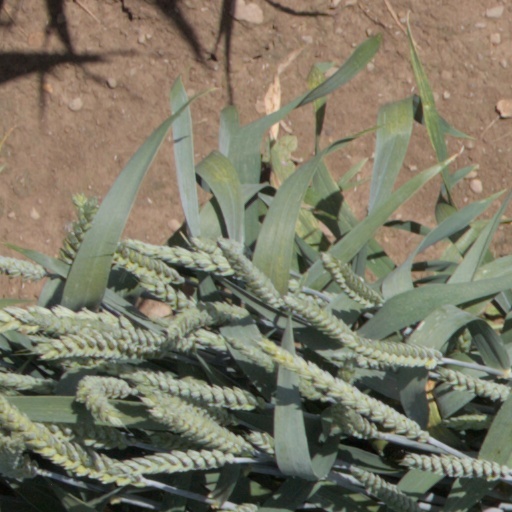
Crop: wheat